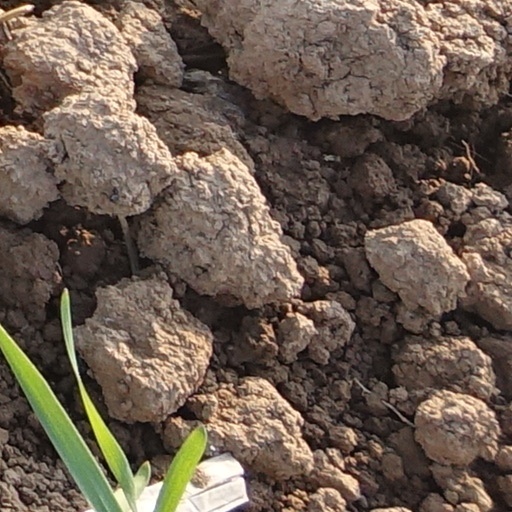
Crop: wheat